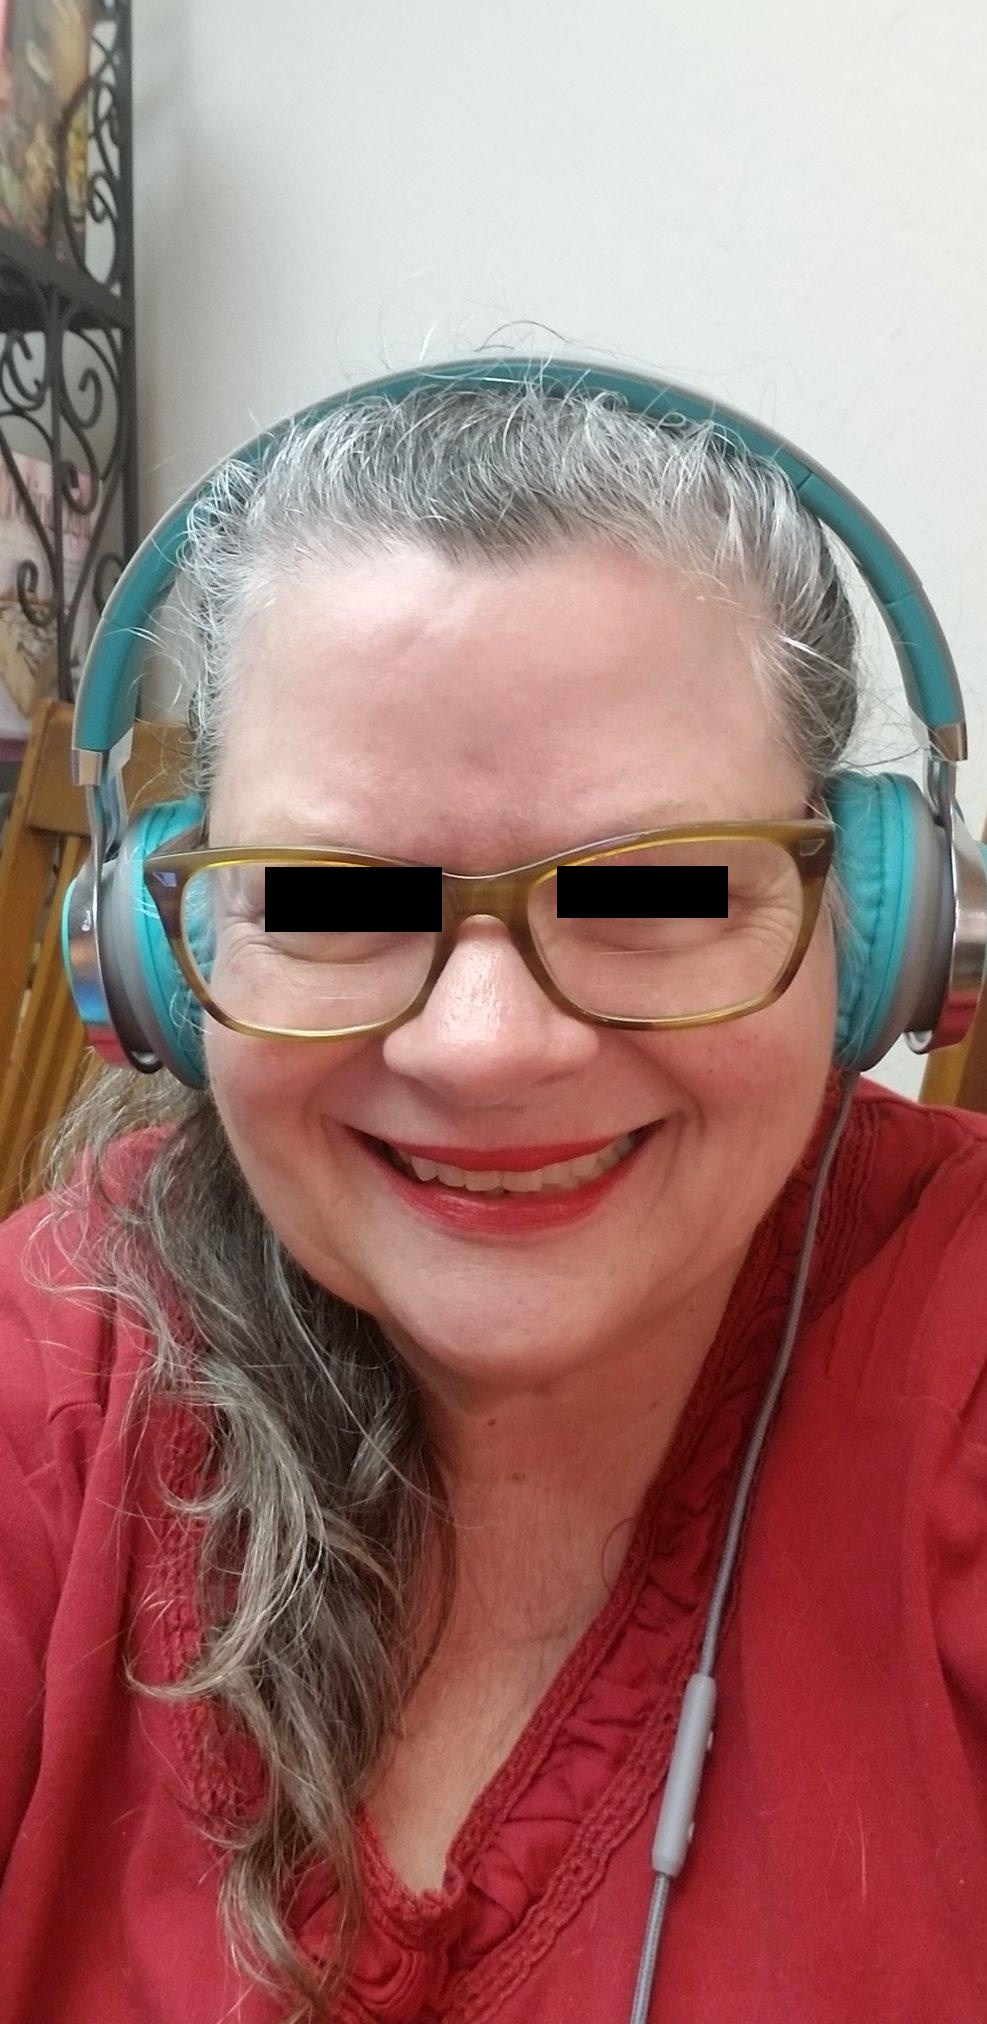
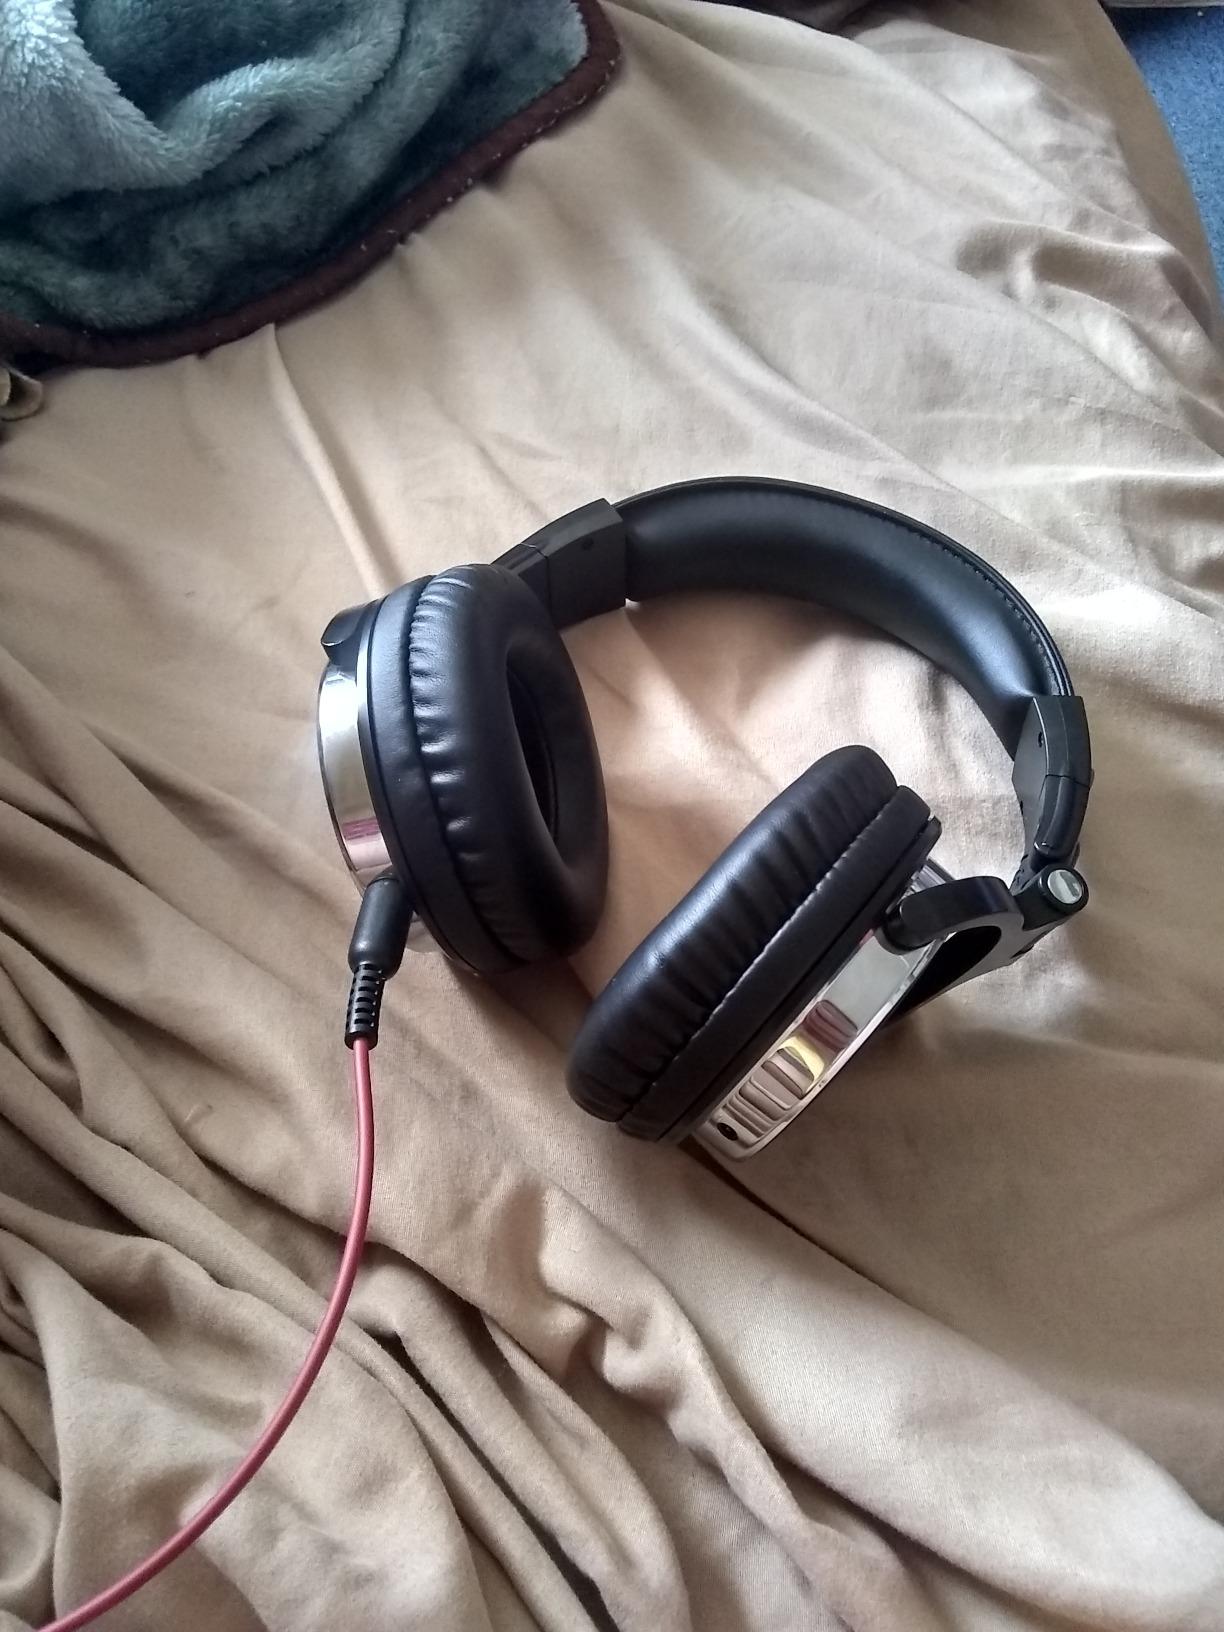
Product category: headphones
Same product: no